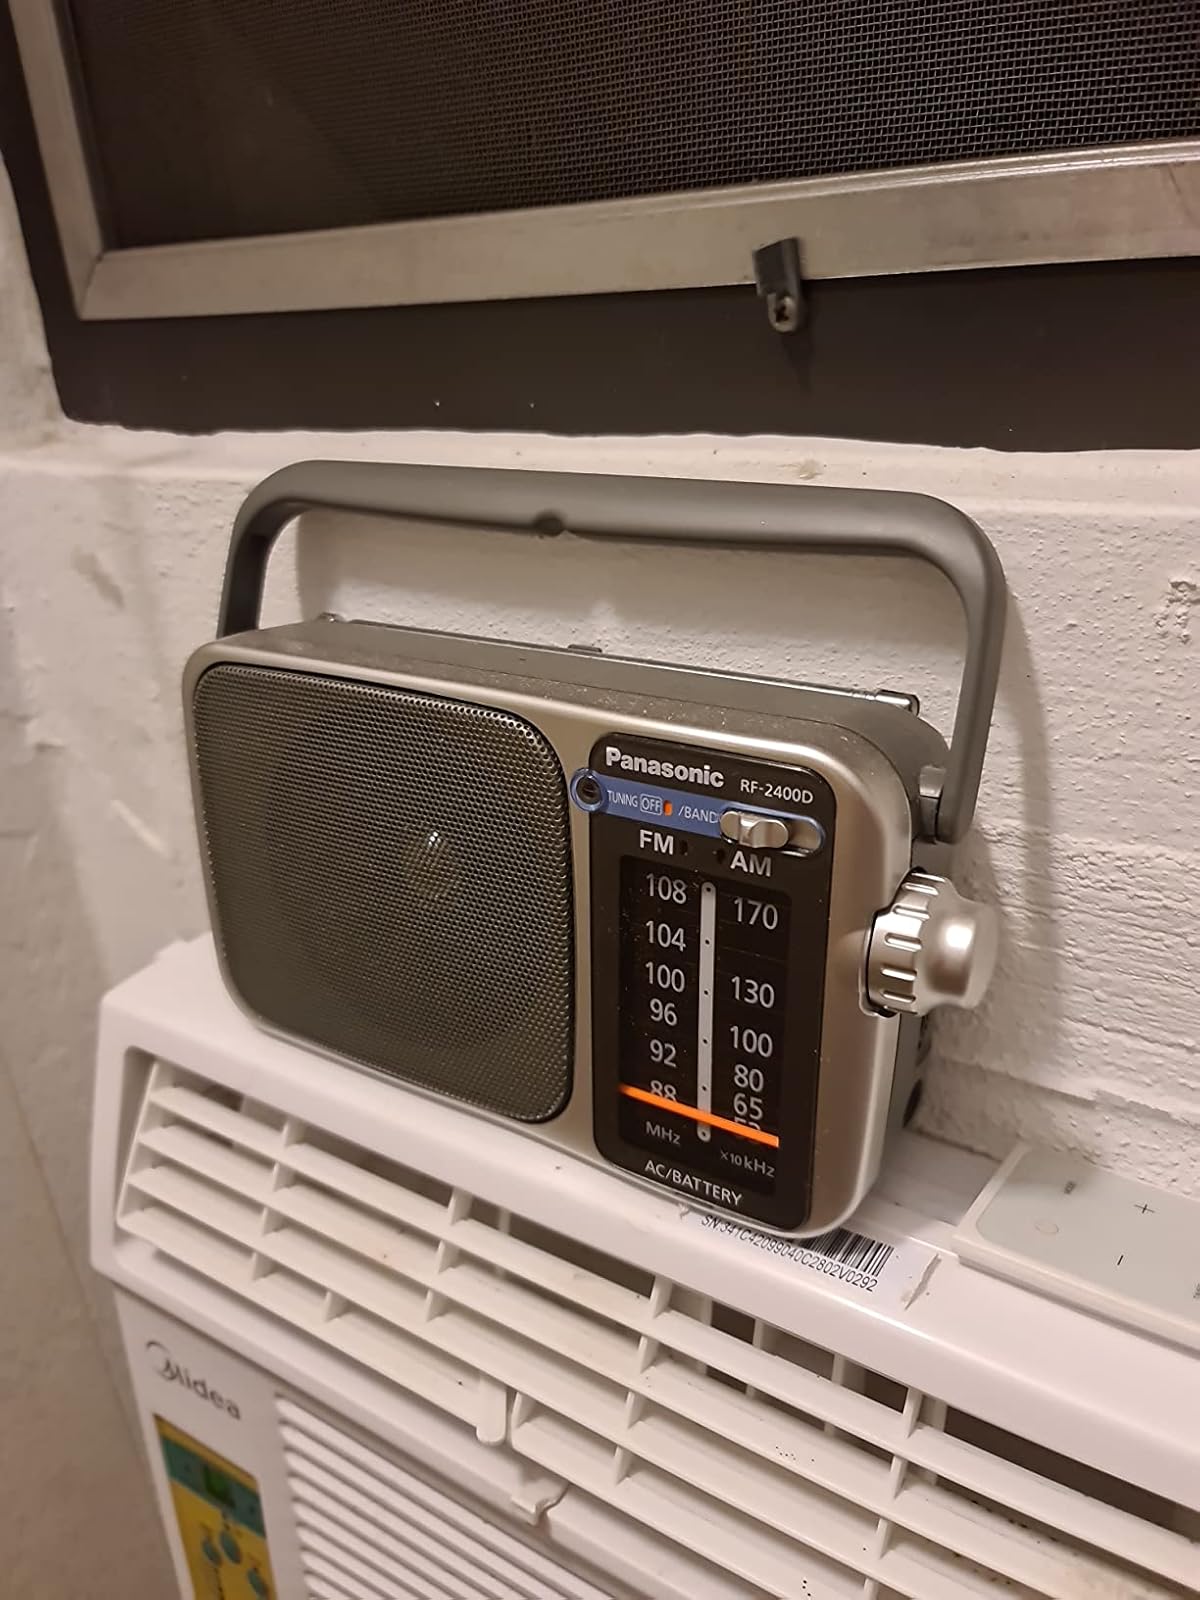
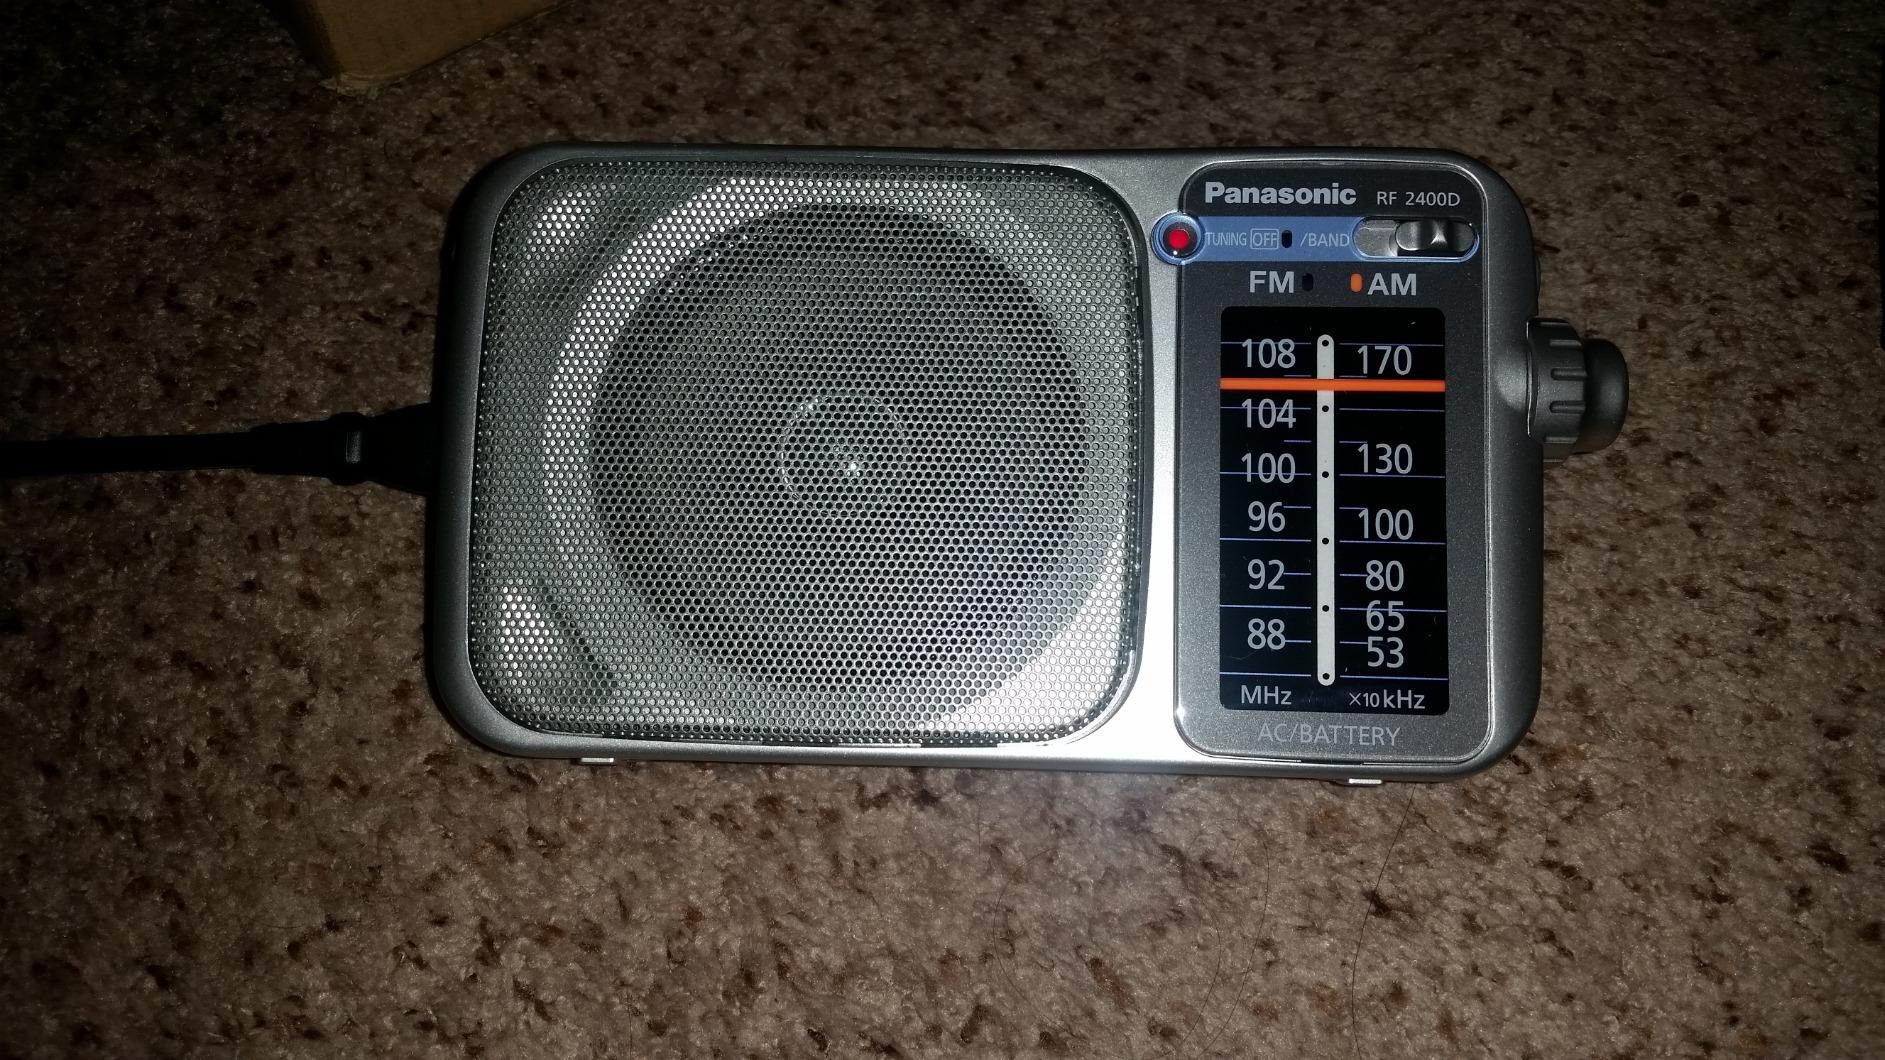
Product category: radio
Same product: yes